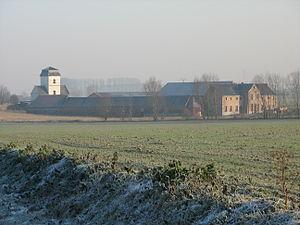
La ferme de la Grande Rosière à Ormeignies
Autreppe est un hameau de la ville belge d’Ath situé en Région wallonne dans la province de Hainaut. Il fait partie de la section d'Ormeignies et se trouve à une vingtaine de kilomètres de la frontière française.
Ormeignies est une section de la ville belge d'Ath située en Région wallonne dans la province de Hainaut.